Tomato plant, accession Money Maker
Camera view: bottom (45 deg); turntable rotation: 90 degrees
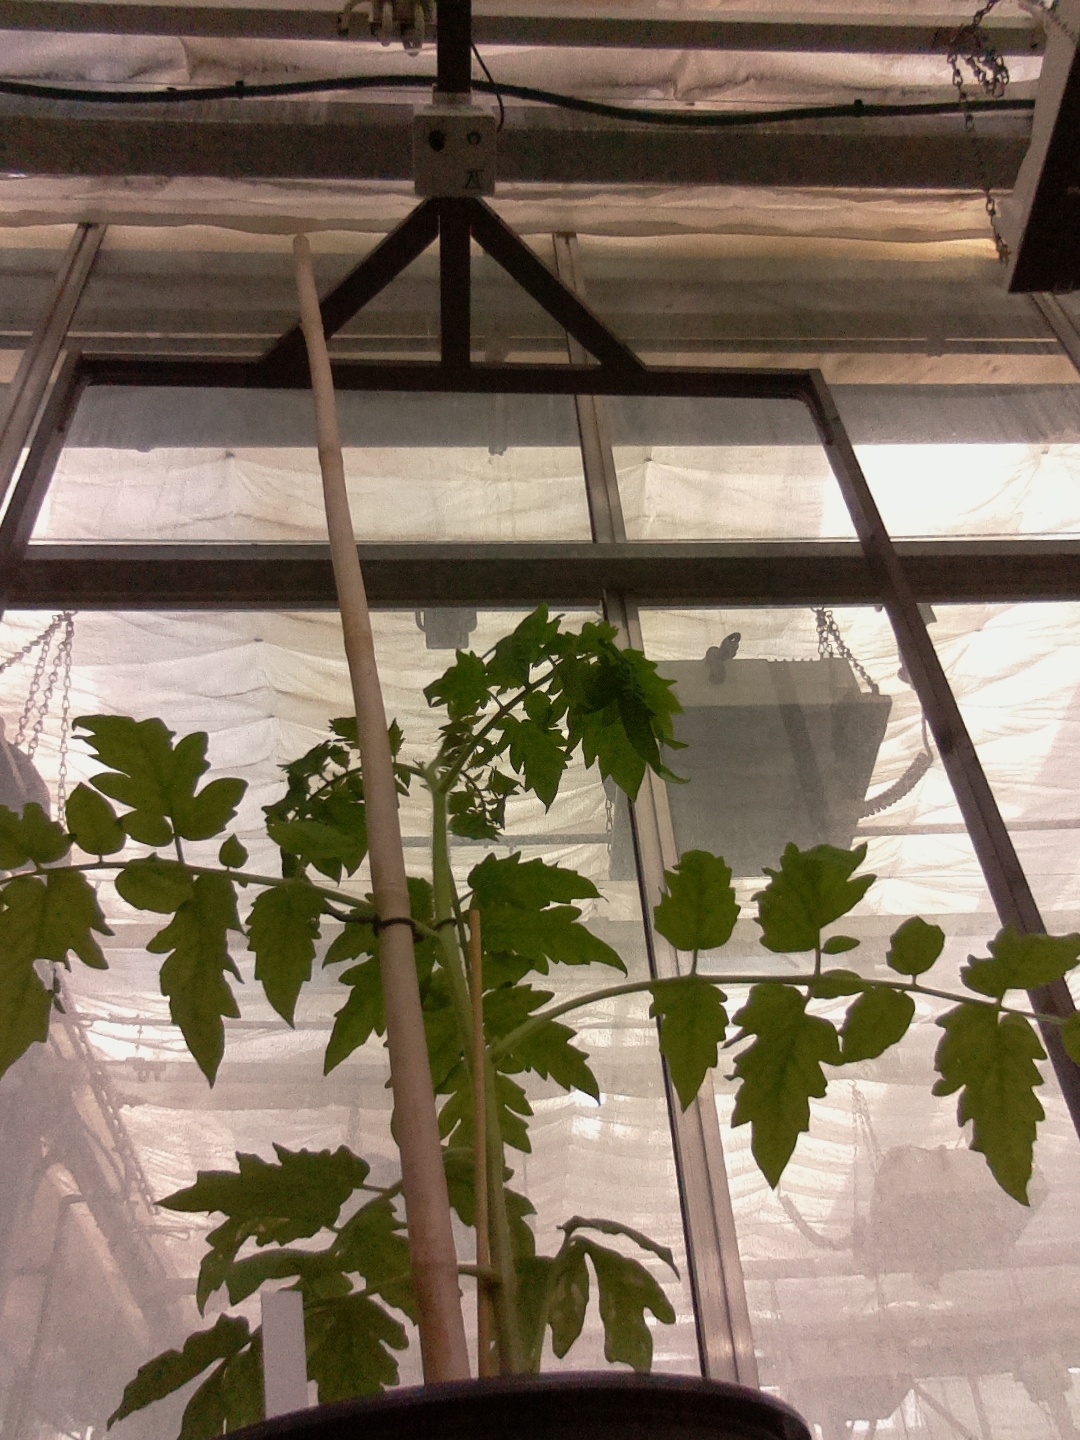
BBCH growth stage 13: 6 of true leaves visible